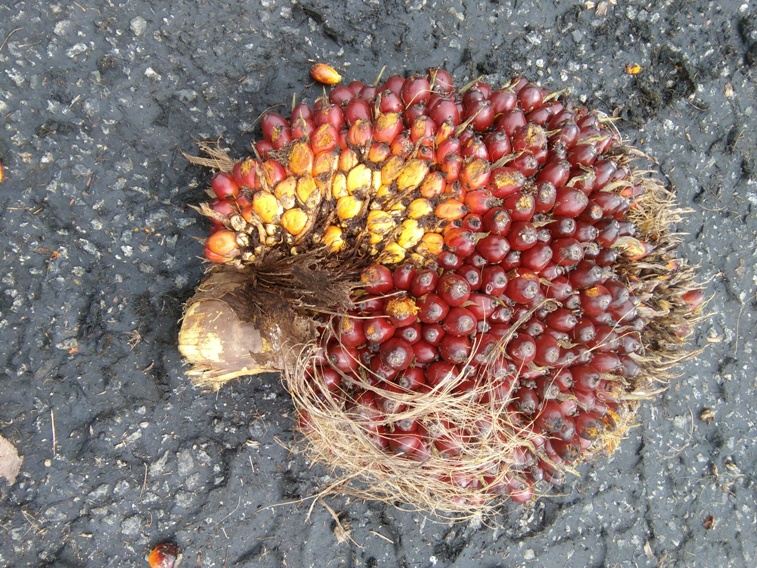
Ripeness: Ripe